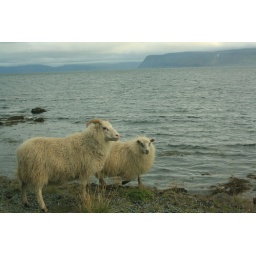
There are sheep everywhere in Iceland. We almost hit these ones with our car (Picture taken from car).